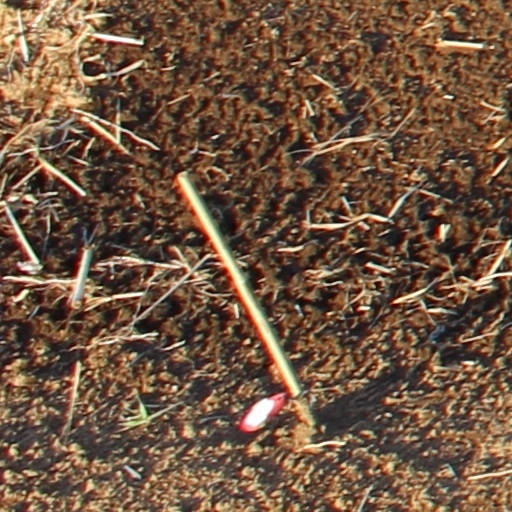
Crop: wheat